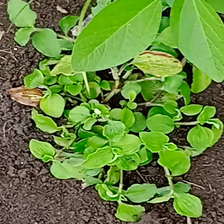
Weed species: Kena_(Commplina_benghalensio)